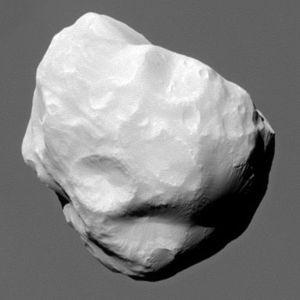
Les satellites naturels de Saturne sont les corps naturellement en orbite autour de la planète Saturne. À l'heure actuelle, quatre-vingt-deux de ces entités ont été observées, auxquels on peut ajouter plus de cent cinquante hélices dans les anneaux suspectées d'être causées par des lunes mineures non observées directement. Parmi les quatre-vingt-deux premiers satellites, l'existence de cinquante-trois est suffisamment confirmée pour qu'ils soient nommés individuellement alors que les vingt-neuf autres n'ont encore qu'une désignation temporaire. L'existence de trois satellites supplémentaires est particulièrement remise en question. Les satellites de Saturne ont des tailles très variées. Il existe de petites lunes de moins d'un kilomètre de diamètre, mais aussi Titan, plus grand que la planète Mercure. Parmi les satellites recensés, treize ont un diamètre de plus de cinquante kilomètres.